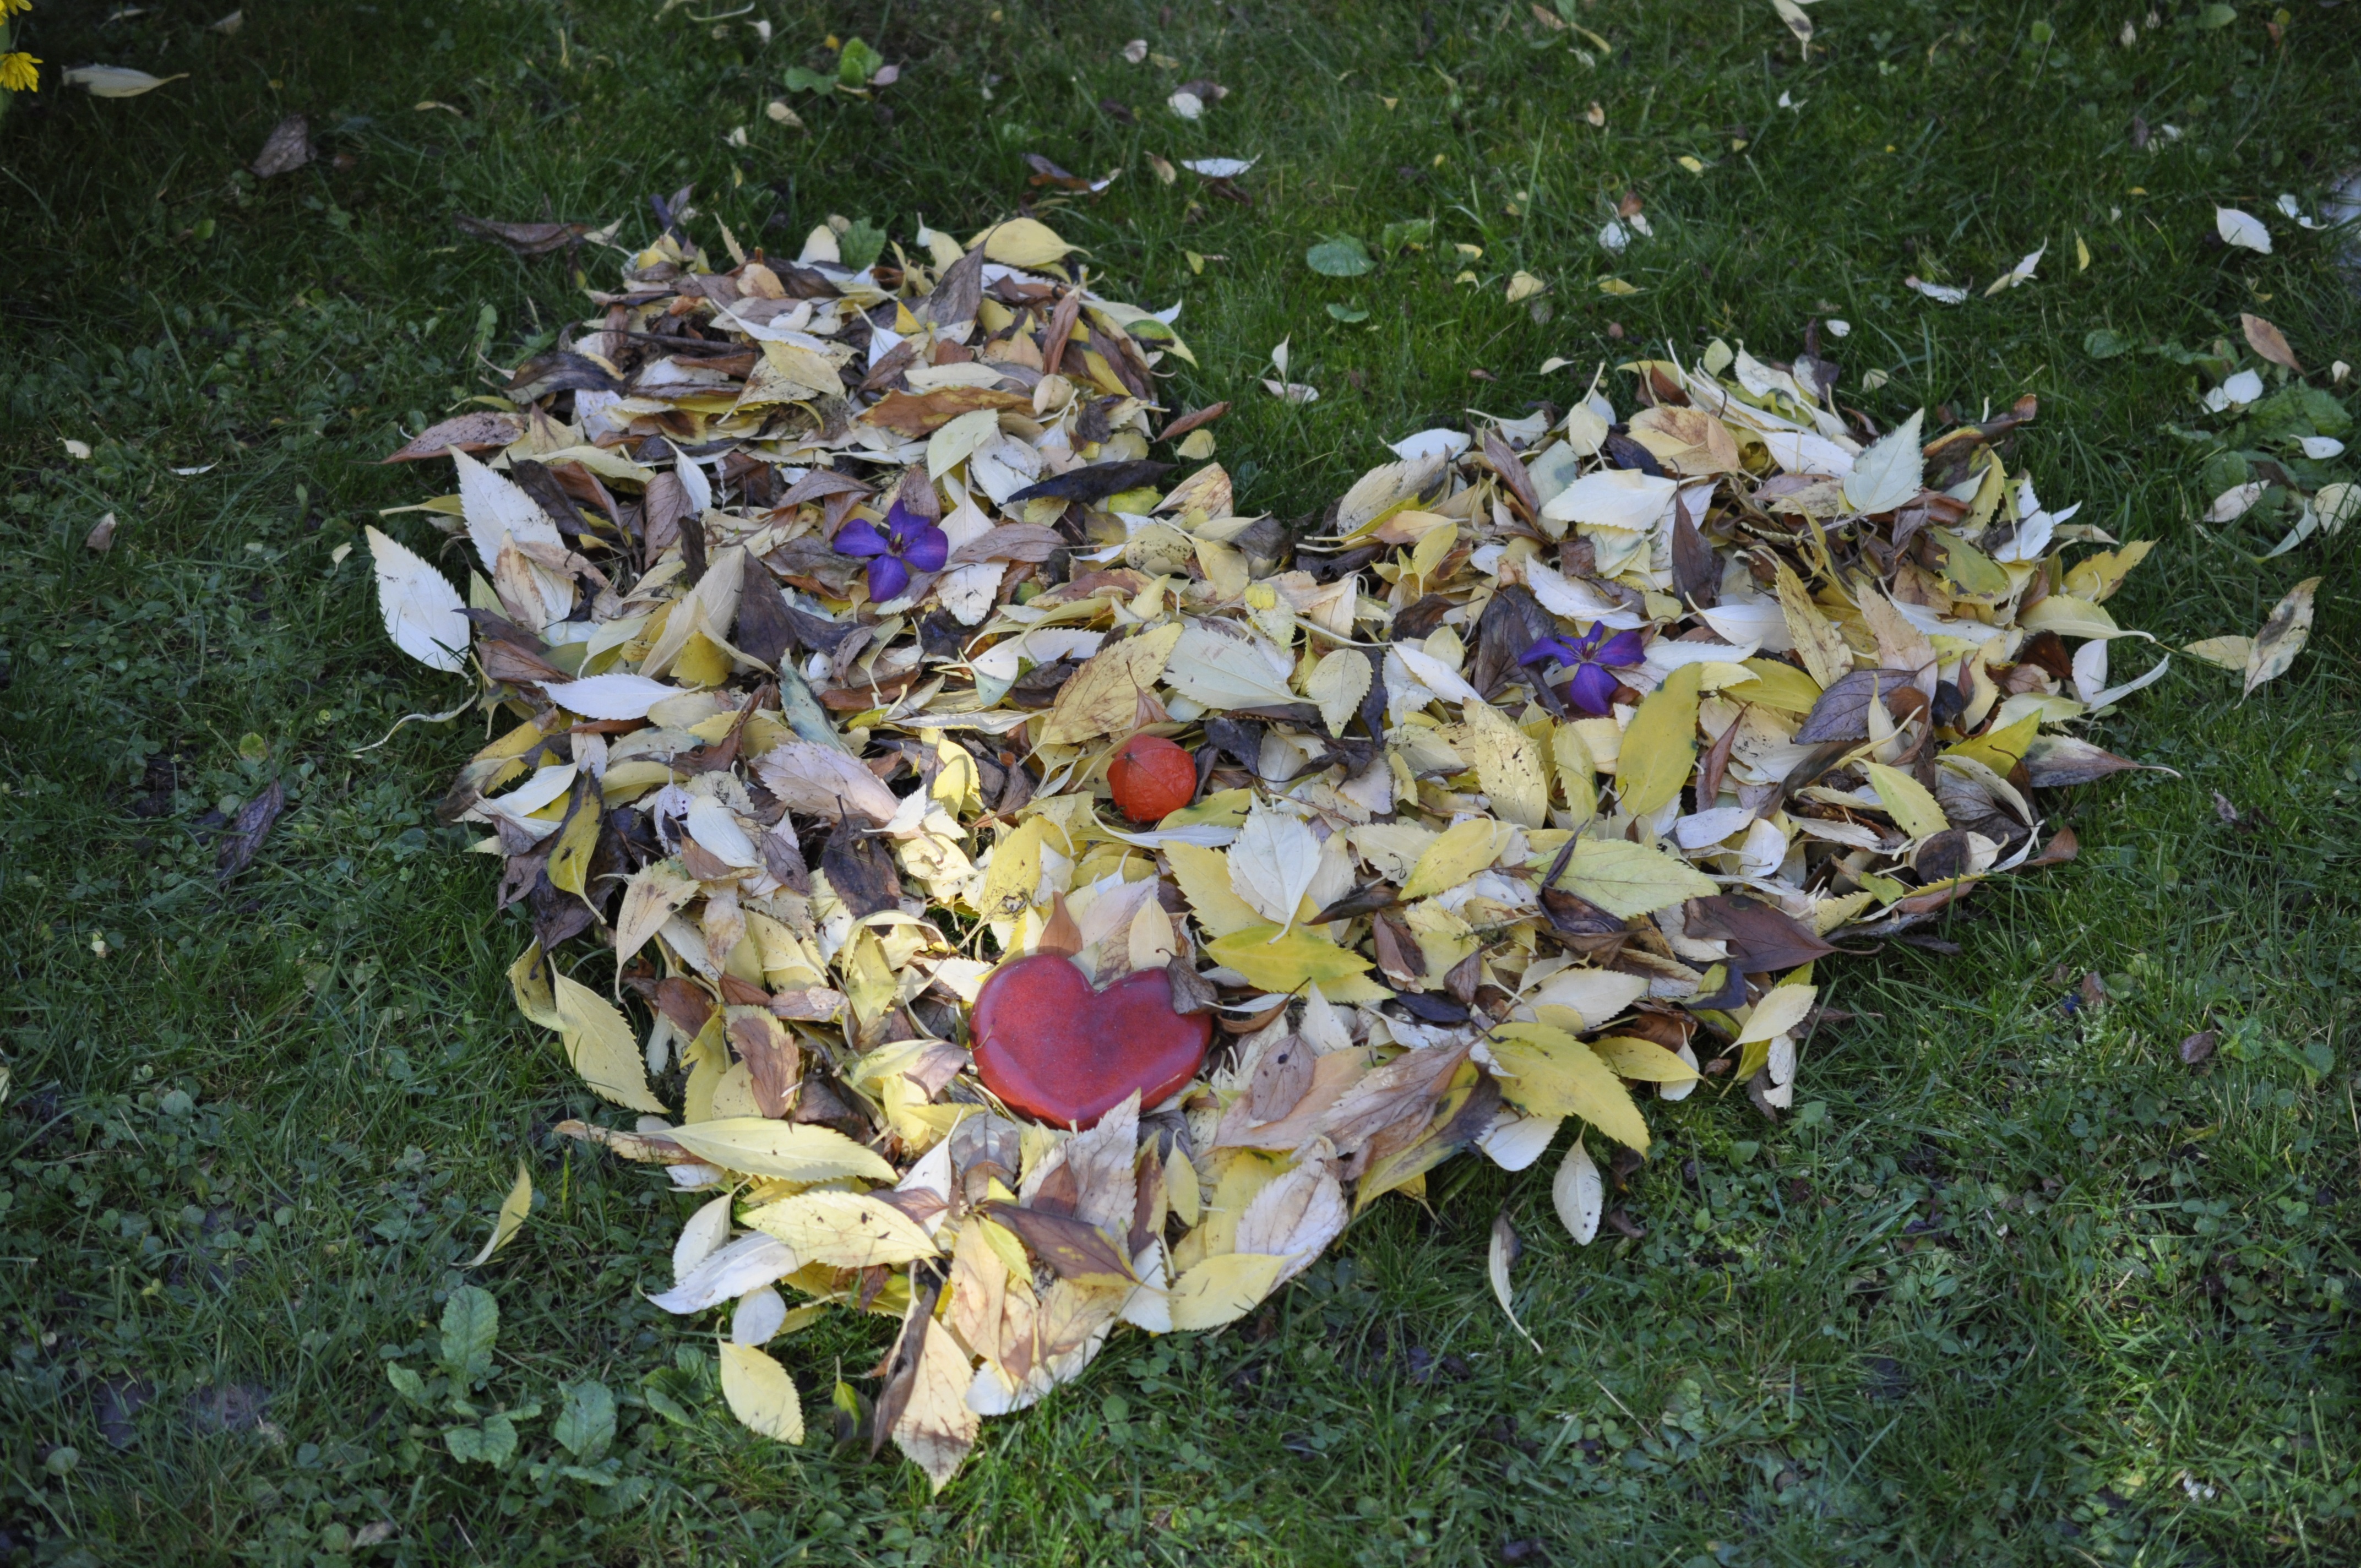
tree, plant, leaf, flower, petal, love, heart, autumn, botany, flora, wildflower, motivation, leaves, postcard, poster, woodland, fall color, fall foliage, leaves in the autumn, golden autumn, impression, flowering plant, oyster mushroom, picture poetry, petra's hner, land plant